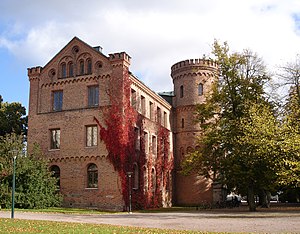
Kungshuset (Lund)
Kungshuset
Kungshuset, også kaldt Lundagårdshuset er en bygning i Lundagård i det centrale Lund i Skåne.